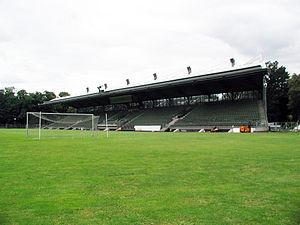
Le Sportpark Höhenberg est un complexe sportif situé à Merheimer Heide, dans le district de Höhenberg, sur la rive droite de Cologne.